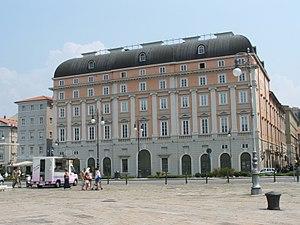
Eugenio Geiringer, né le 25 février 1844 à Trieste et décédé le 18 novembre 1904, est un architecte et ingénieur italien qui exerça son œuvre dans le contexte austro-hongrois de l’époque.